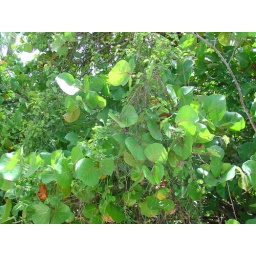
Bahamas Cruise - plants off of a side road near Atlantis